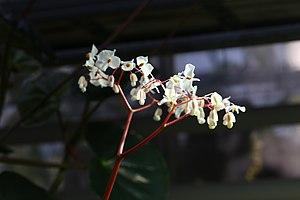
Begonia incisoserrata est une espèce de plantes de la famille des Begoniaceae. Ce bégonia est originaire du Brésil. L'espèce fait partie de la section Scheidweileria. Elle a été décrite sous le basionyme de Scheidweileria incisoserrata par Johann Friedrich Klotzsch, puis recombinée dans le genre Begonia en 1864 par Alphonse Pyrame de Candolle. L'épithète spécifique incisoserrata vient du latin incido, entaillé, et du latin serra, scie, ce qui signifie « incisé en dents de scie », en référence à la bordure des feuilles.